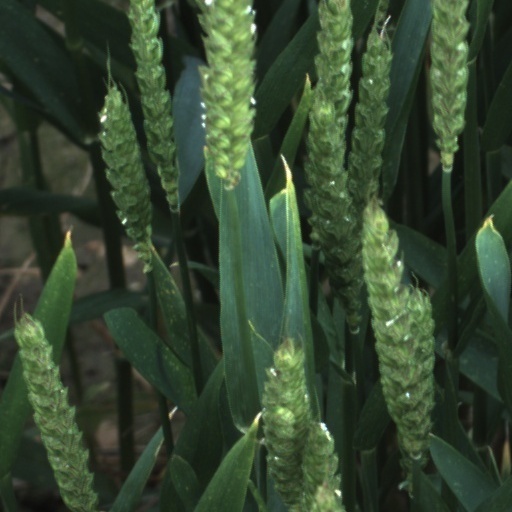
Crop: wheat